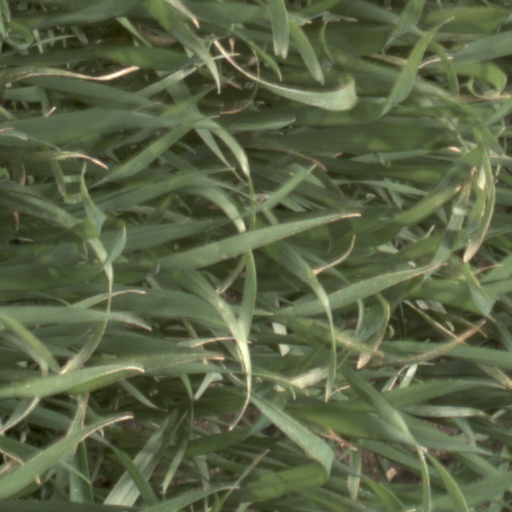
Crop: wheat